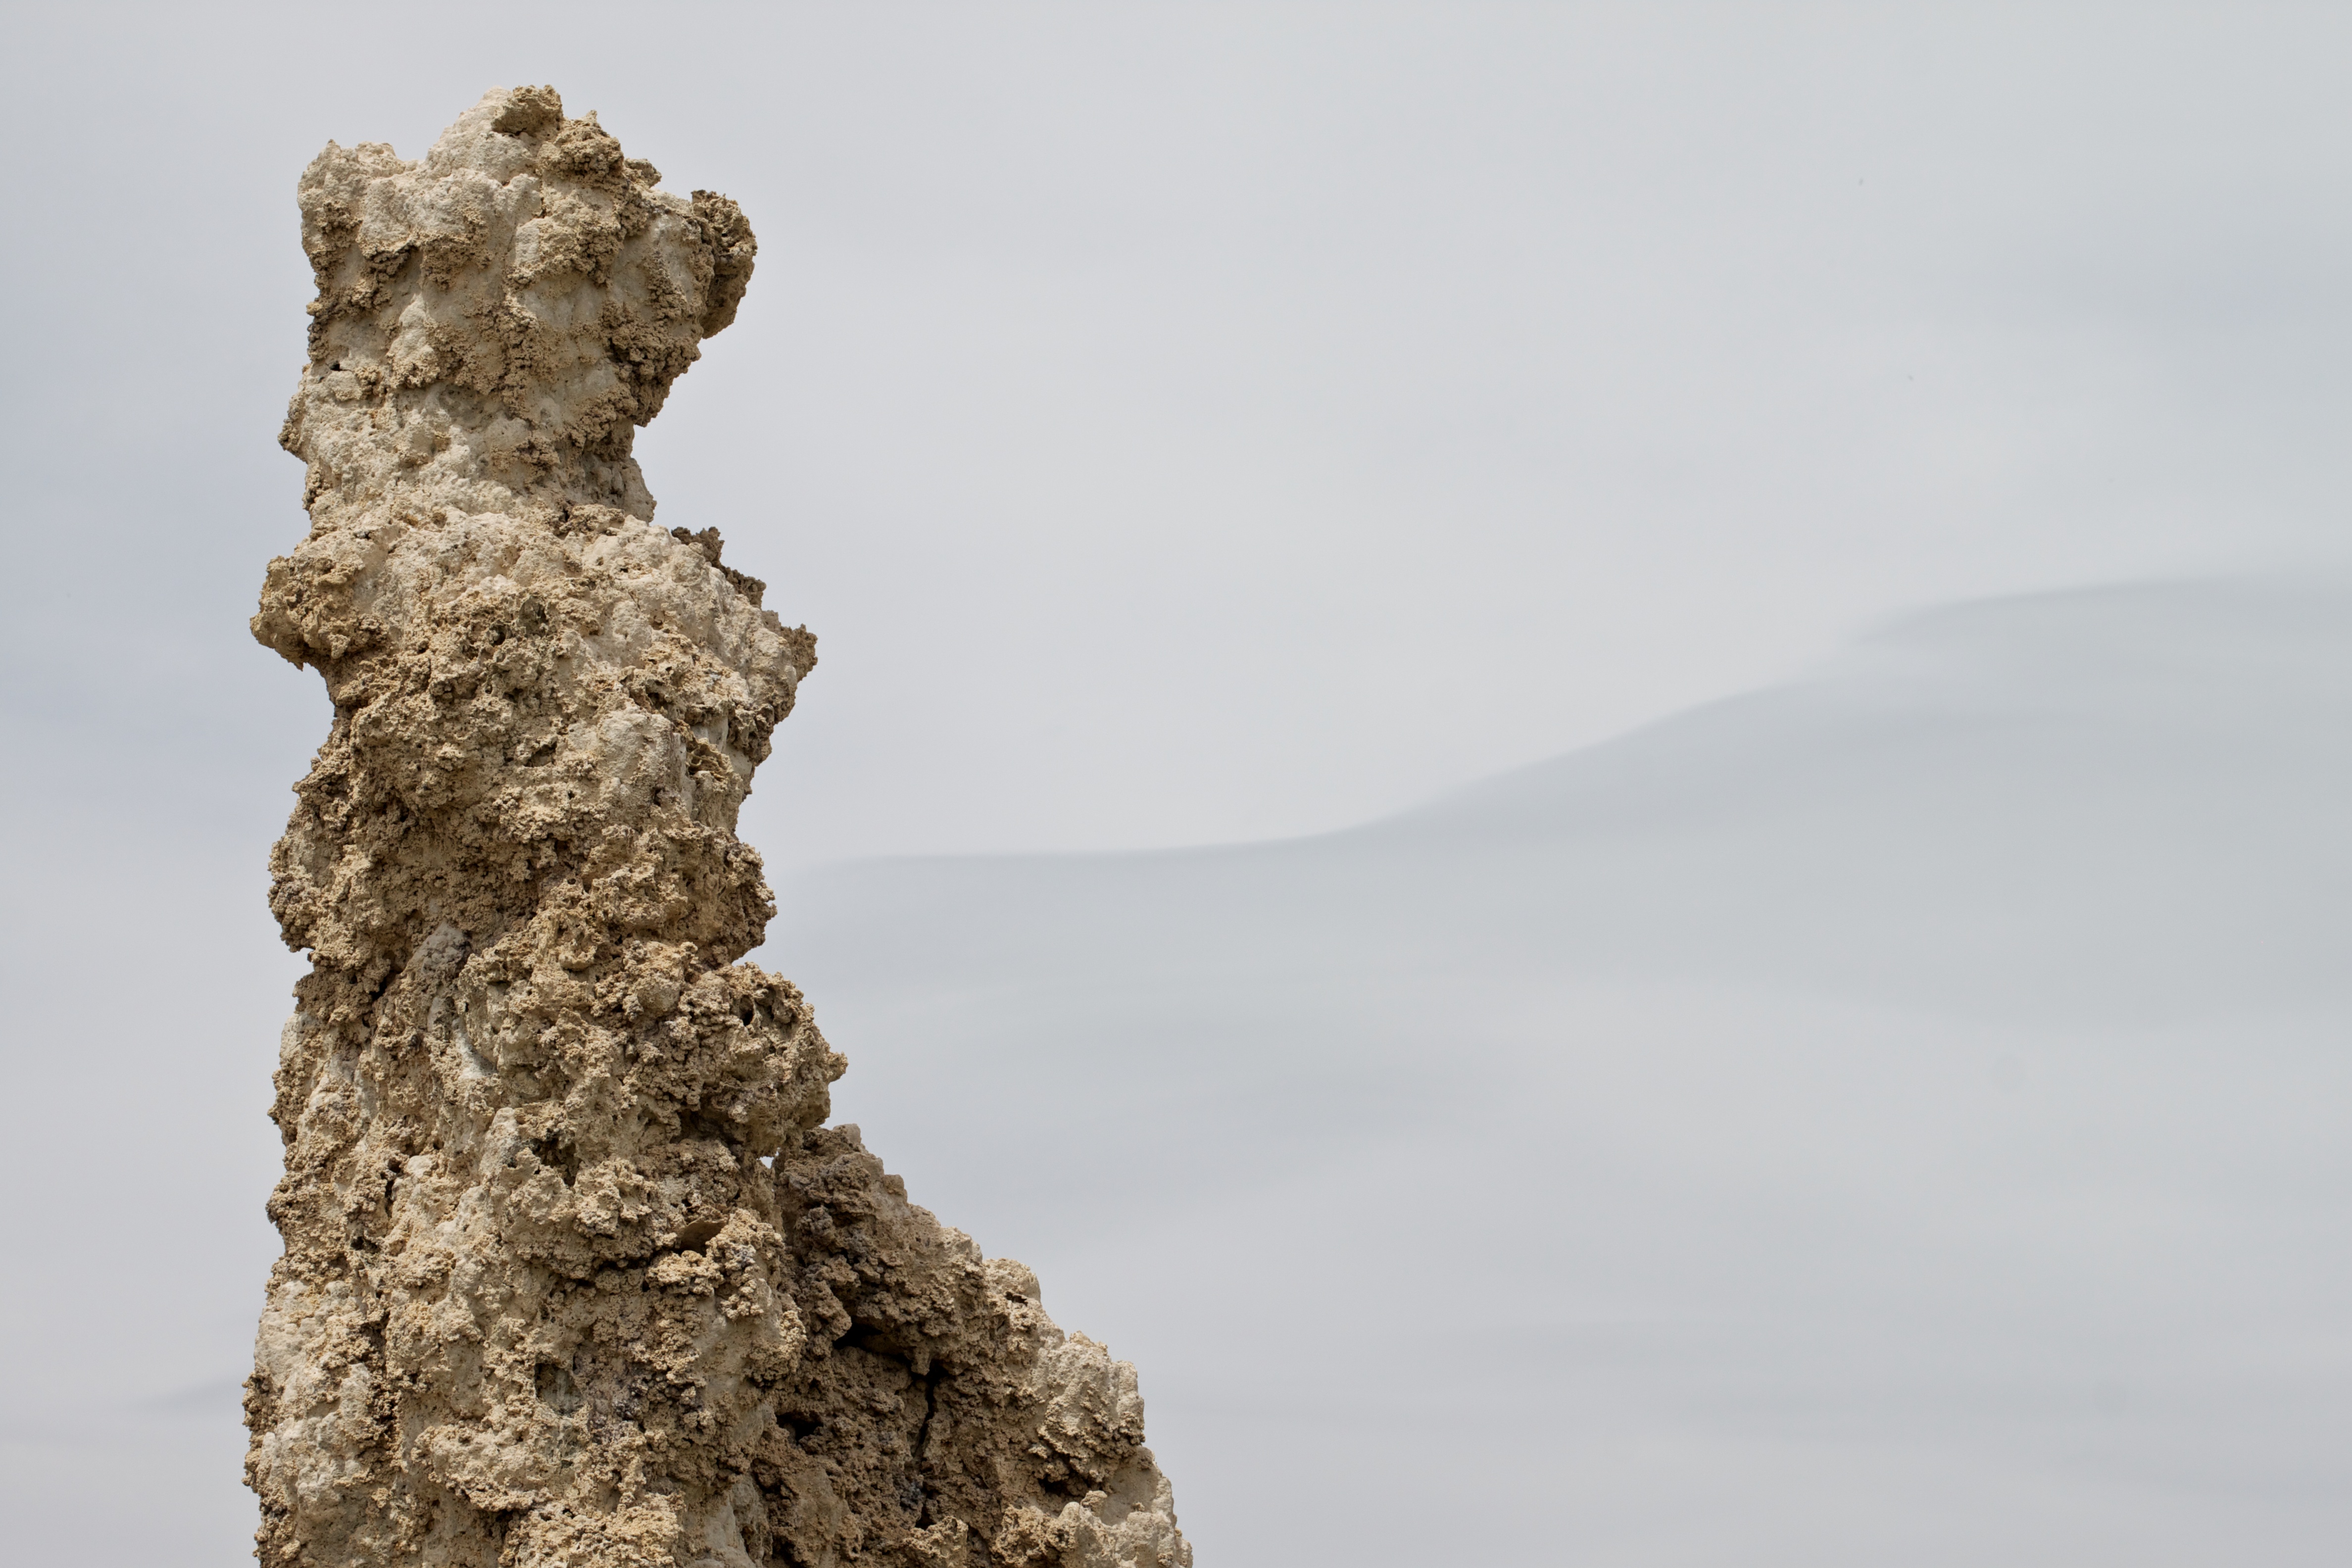
sea, coast, sand, rock, mountain, snow, winter, monument, statue, terrain, material, sculpture, geology, temple